Joshua Vogelstein

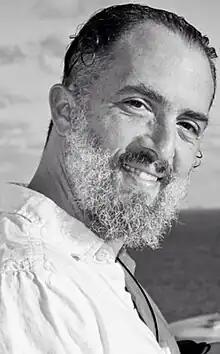
Vogelstein

Joshua T. Vogelstein is an American biomedical engineer. He is an Associate Professor of Biomedical Engineering at Johns Hopkins University, where he sits at the Center for Imaging Science. Vogelstein also holds joint appointments in the departments of Applied Mathematics and Statistics, Computer Science, Electrical and Computer Engineering, Biostatistics, and Neuroscience. He has appointments in the Institute for Data Intensive Engineering and Sciences, Institute for Computational Medicine, Kavli Neuroscience Discovery Institute, and the Mathematical Institute for Data Science.